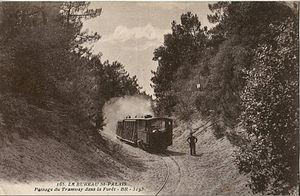
Carte postale ancienne éditée par Bloc Frères, éditeurs à Bordeaux, n°165 (BR 3193)
Le tramway de Royan est le nom de l'ancien tramways ayant fonctionné entre 1890 et 1945 à Royan, et de Saint-Georges-de-Didonne à la Grande-Côte de Saint-Palais-sur-Mer, dans le département de la Charente-Maritime.